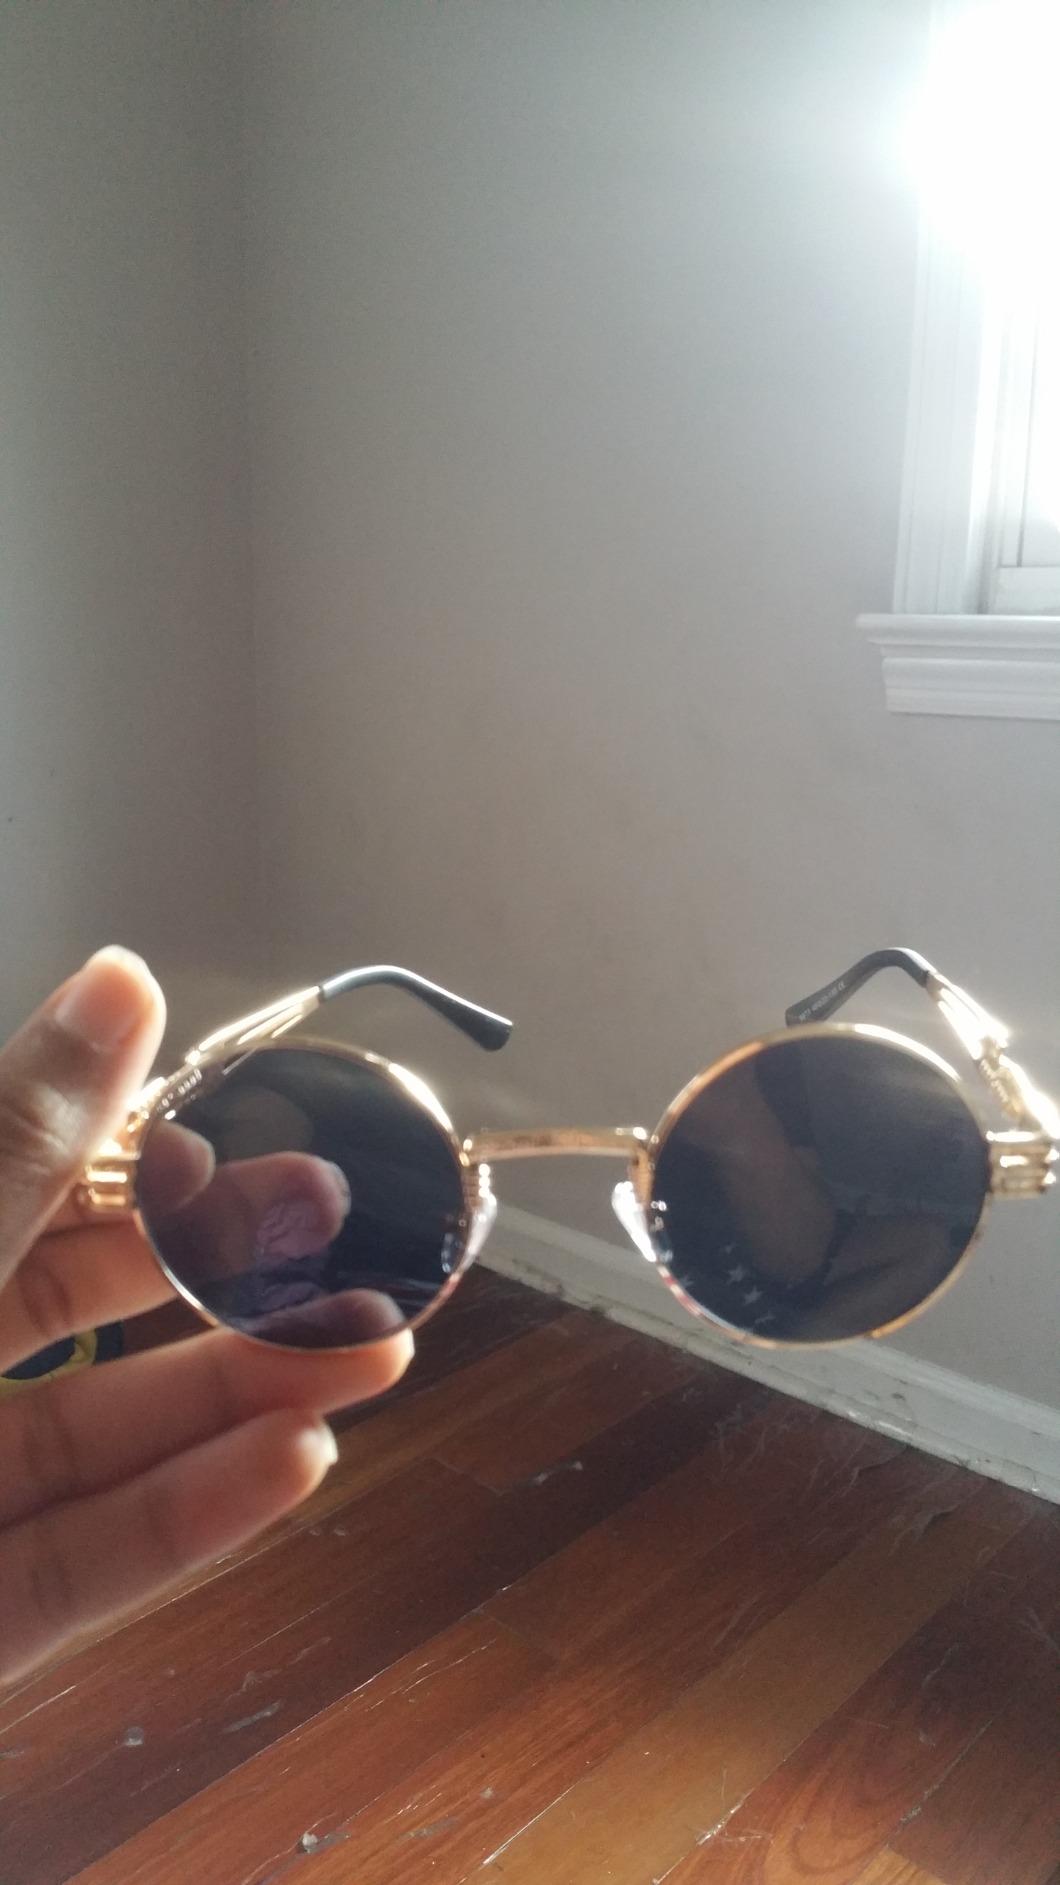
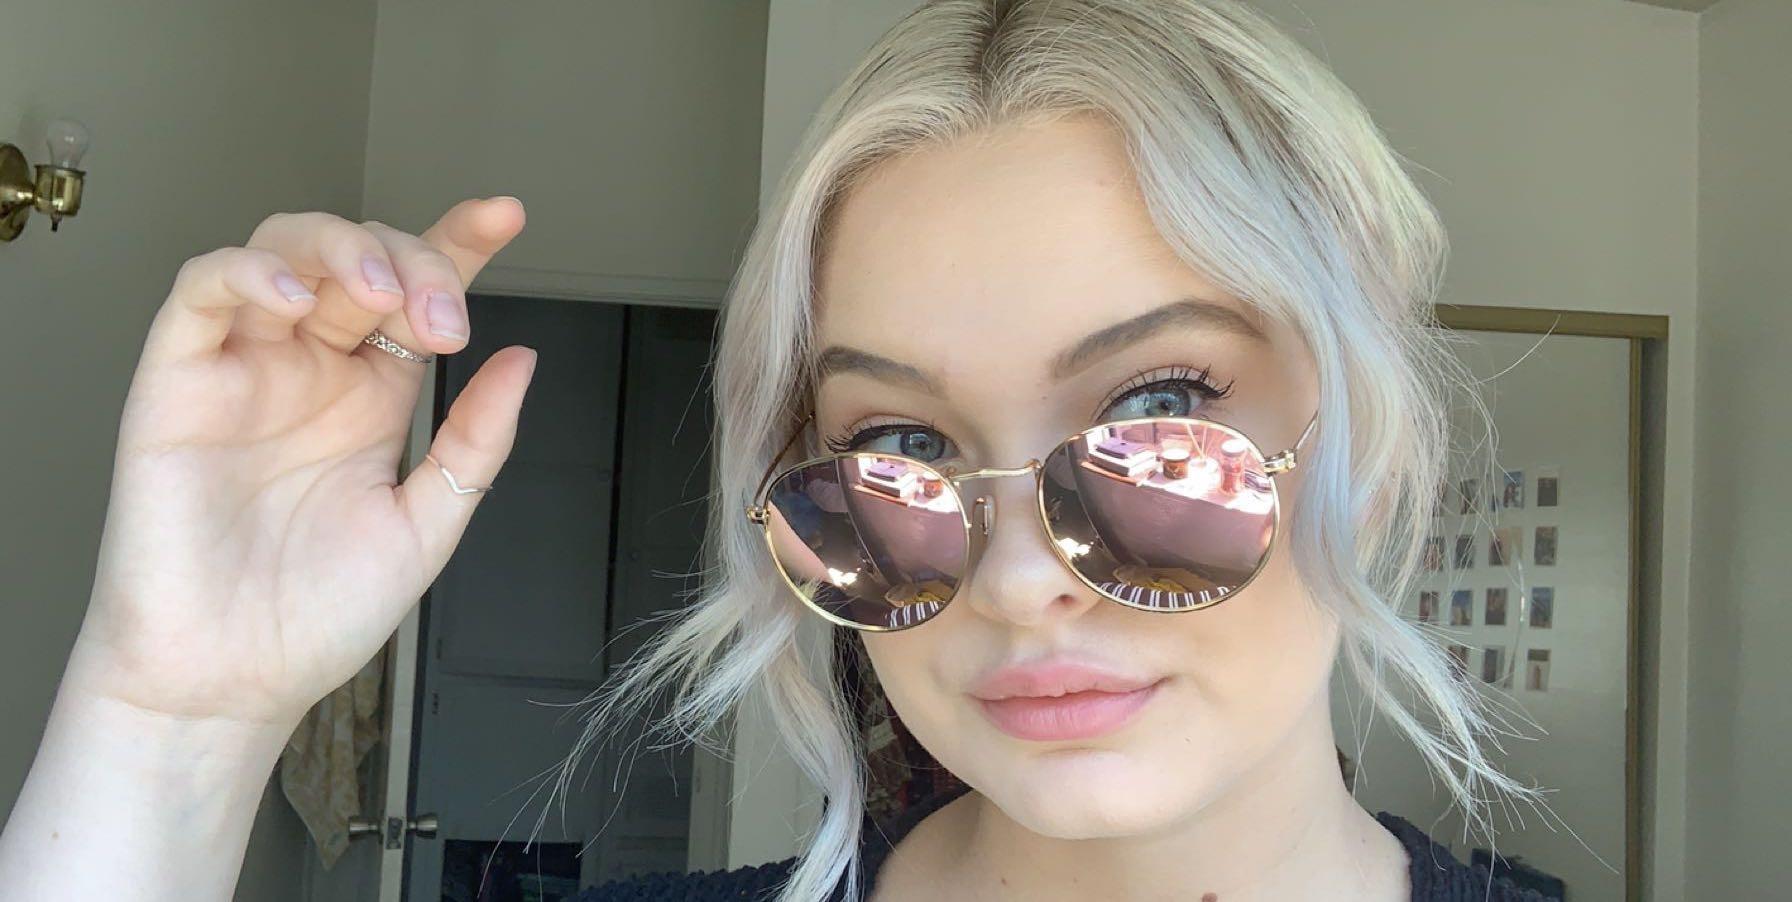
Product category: accessories_sunglasses
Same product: no